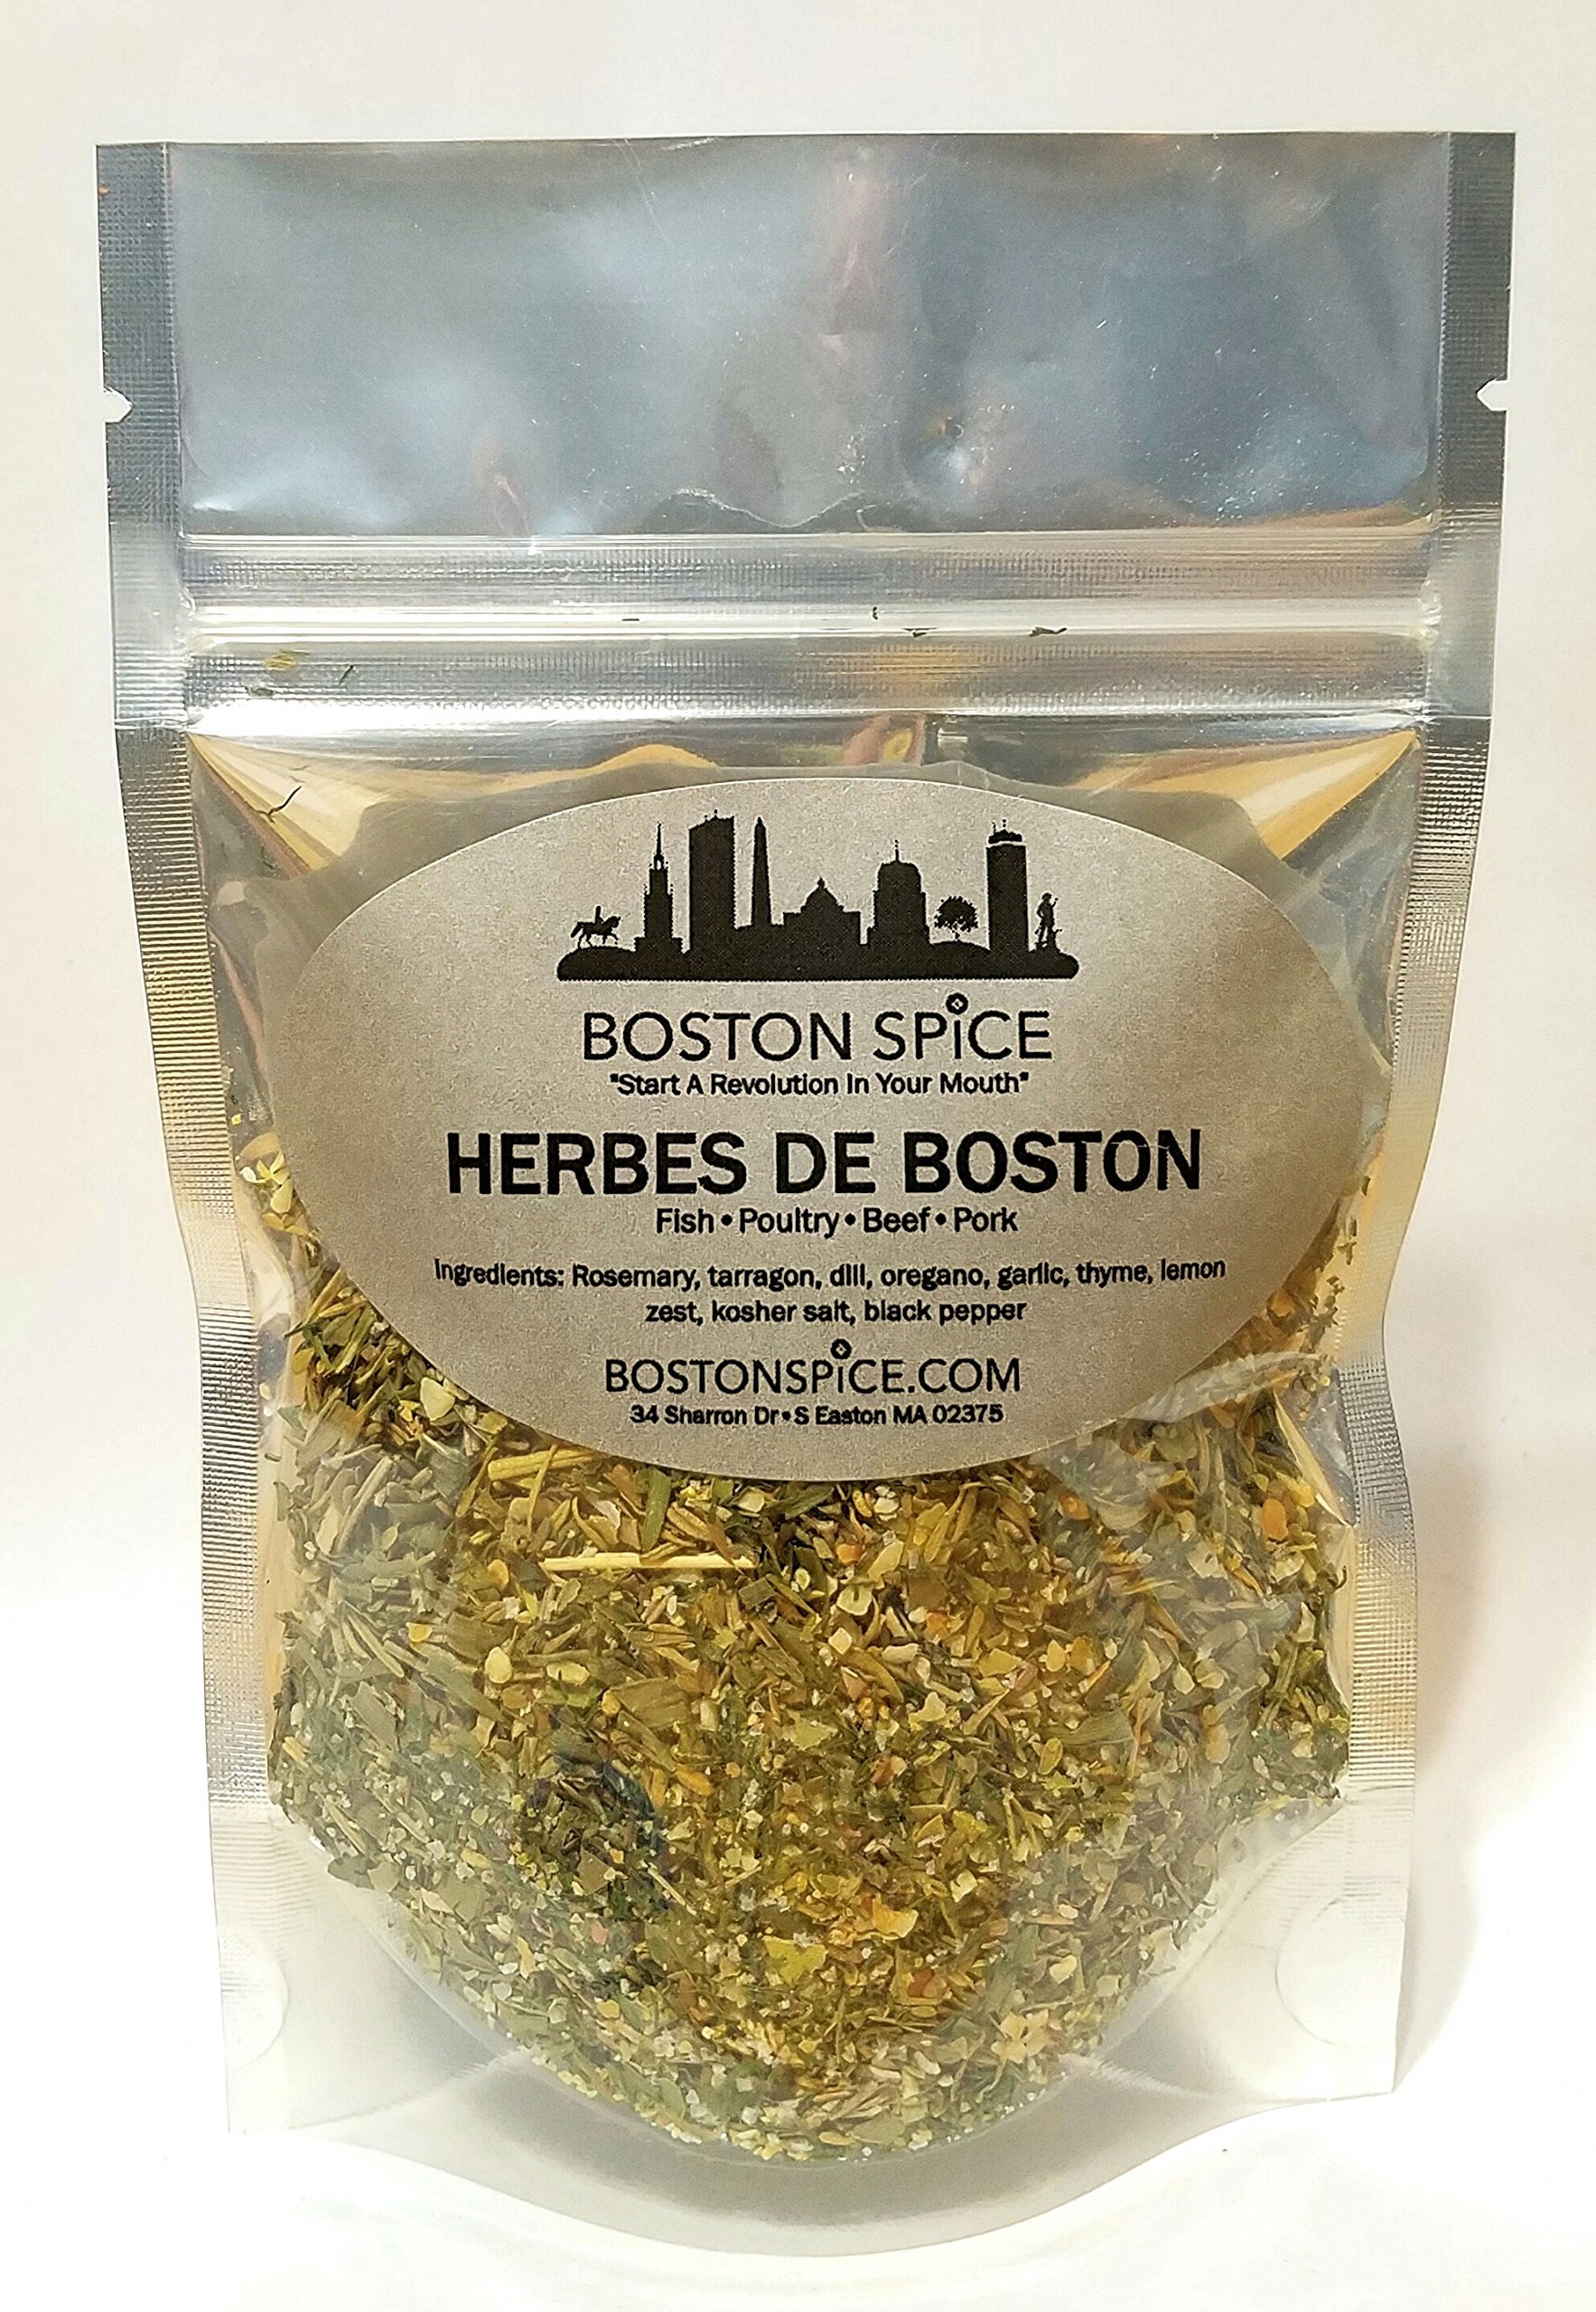
Item Name: Boston Spice Herbes De Boston Herbes De Provence Handmade Herbal Gourmet Seasoning Blend Beef Steak Pork Seafood Fish Vegetables Potatoes Poultry Chicken Smoker Grilling 1/4 Cup 0.8oz/25g
Bullet Point 1: At Boston Spice, all of our gourmet artisanal spice blends are handcrafted using only premium quality ingredients for superior flavor and taste. Freshness and quality matters here at Boston Spice and we take great pride in giving you the best spice blends that you will find anywhere. *If you would like any particular ingredient adjusted, send us a message before ordering.
Bullet Point 2: To give you the quality you deserve, each spice blend you purchase is blended for you, FRESH TO ORDER, by us here at Boston Spice, so that we can ship to you the best tasting and flavorful spice blends directly to your home, to a loved one as a gift, or to your restaurant. You won’t find that quality and flavor with other spice companies. You will only find it here at Boston Spice.
Bullet Point 3: Our spice blends are sold by measured volume, not by weight. Example: 1/4 cup, 1/2 cup, 1 cup. That way you will know how much spice you are purchasing to suit your needs and recipes.
Bullet Point 4: “Start A Revolution In Your Mouth - Win The War Over Flavorless Food Is Over" - There is no wrong way to use and enjoy Boston Spice blends. At Boston Spice, we encourage you to try our spices on whatever you feel like eating. HUZZAH! - HUZZAH!! - HUZZAH!!!
Bullet Point 5: Comes in a food safe standup resealable pouch
Product Description: Start A Revolution In Your Mouth. The War On Flavorless Food Is Over. <BR><BR>The French helped the 13 American Colonies win the Revolutionary War. Now Boston Spice helps you win the Revolution in your mouth with our version of Herbes De Provence, Herbes De Boston. No need to go to France for all the flavor when you can get it all right here in good old Boston. Our blend has a pioneering twist of lemon zest and dill, which will add a unique taste to all your seafood, poultry, beef, and pork dishes. Try some on those healthy veggies too. <BR><BR>We are a spice blend company called BOSTON SPICE, located just outside of Boston Massachusetts. We created our line of spice and seasoning blends because of our love of tasty flavorful food and the history behind the great city of Boston.We make spice blends and rubs, with a Boston twist. Every spice blend we make is handcrafted, hand blended, and hand packaged by us. We do not add any chemical additives like other spice companies do. <BR><BR>Here at BOSTON SPICE, we freshly prepare and blend natural dried herbs and spices to win the war over eating flavorless, flat, bland, dull, and one-dimensional foods. Whether it be beef, poultry, pork, seafood, or those all important vegetables, BOSTON SPICE will have the right blend necessary to make you the Commanding General of your kitchen. We are here to help you conquer the flavor war raging in your mouth. <Br><BR>*Due to packaging size constraints, product labels may vary from image shown. <BR>*Since we blend and package our spice mixes by hand, the amount of spice in their respective container could vary a gram or so from order to order.
Value: 1.0
Unit: Count

Price: 4.92